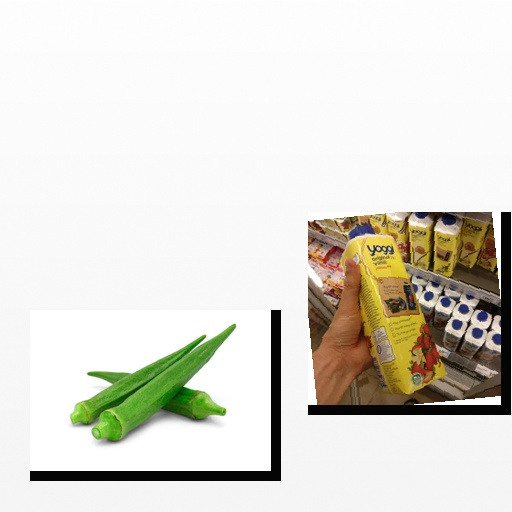
Food items: okra, strawberry_yogurt